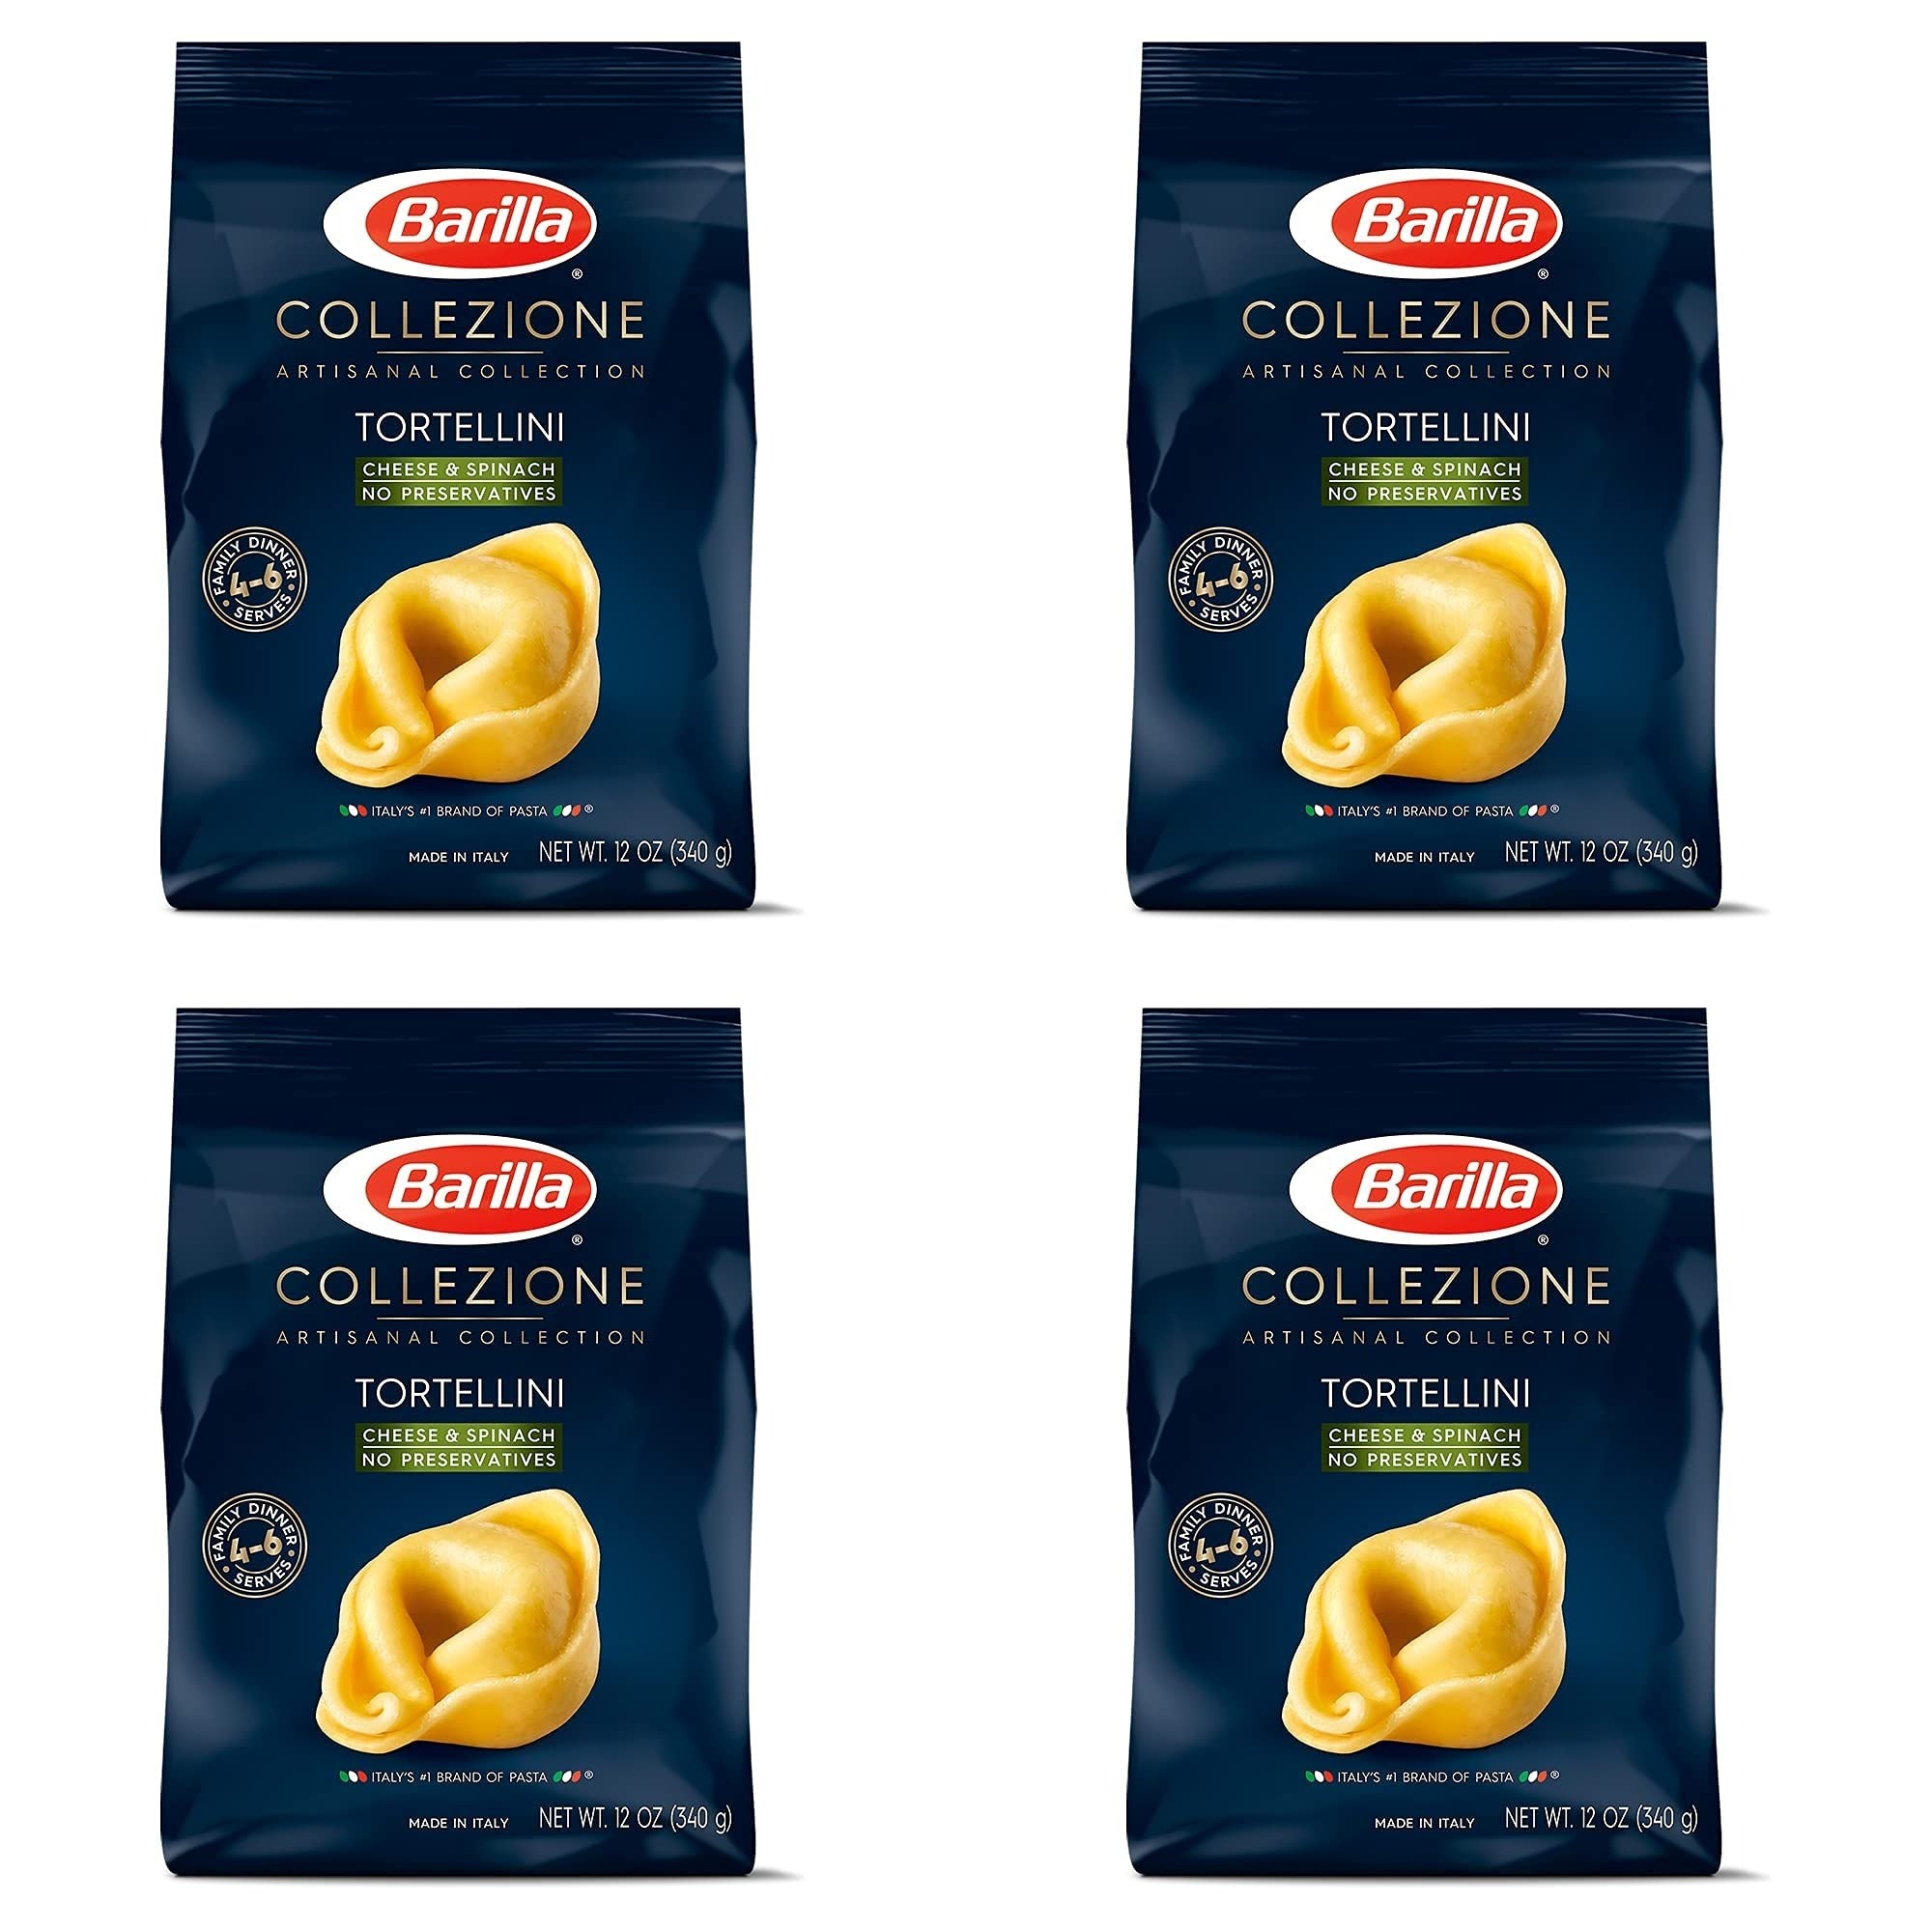
Item Name: Barill Collezione Cheese & Spinach Tortellini Pasta, 12 oz (340 g) (Pack of 4)
Value: 4.0
Unit: Count

Price: 23.745